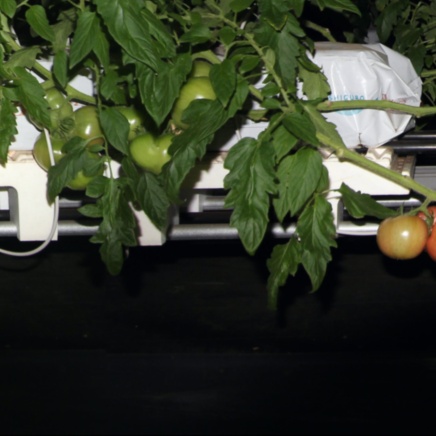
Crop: tomato